1989 World Snooker Championship

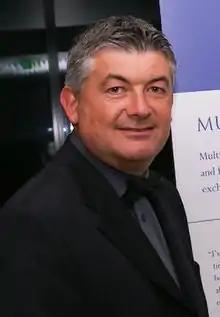
John Parrott (pictured in 2008) defeated Tony Meo to reach the final.

The semi-finals took place between 27 and 29 April as best-of-31-frames matches played over four sessions. After trailing Davis 2–5 and 4–10 at the end of their first two sessions, Hendry reduced his arrears to 6–10, and compiled a 68 break to lead by 51 in the 17th frame. Davis then forced a by compiling a 51 break consisting of the three remaining red balls, each followed by a black ball, and the colours, and went on to win the frame. Hendry won three of the next four frames, making a break of 139 in the 20th frame. Davis took a 13–9 lead by prevailing 67–59 in the last frame of the third session. In the final session, Hendry scored only eight points across three frames, while Davis made breaks of 63, 71, 54 and 40 to wrap up a 16–9 victory.